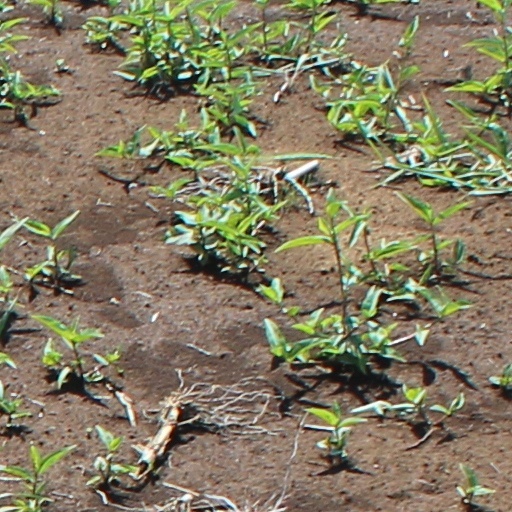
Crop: wheat